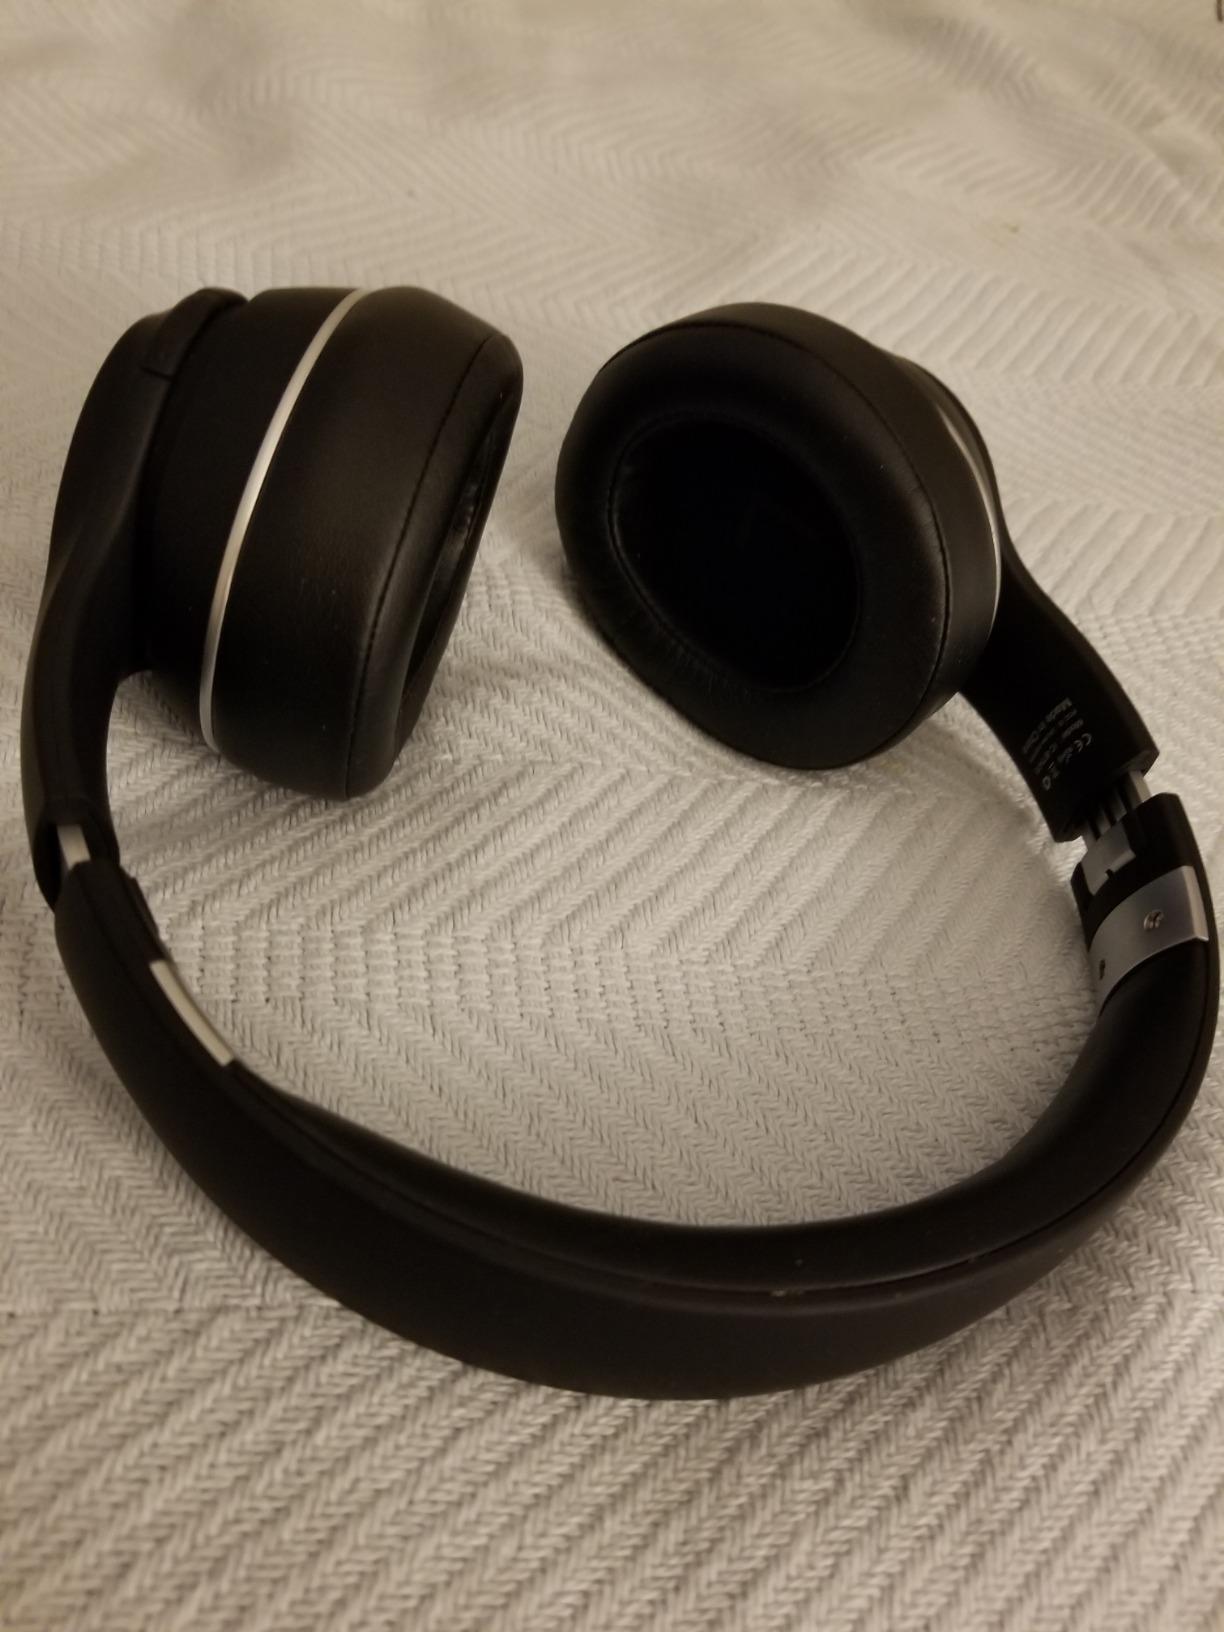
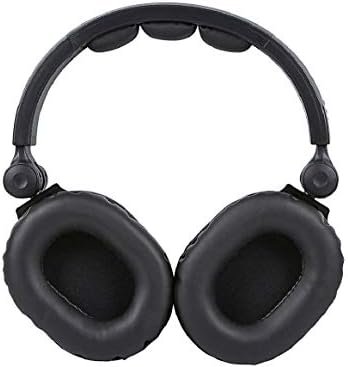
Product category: headphones
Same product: no